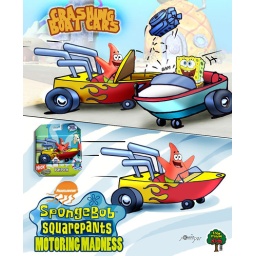
john-ottinger-sponge bob boat car toy desine by john ottinger